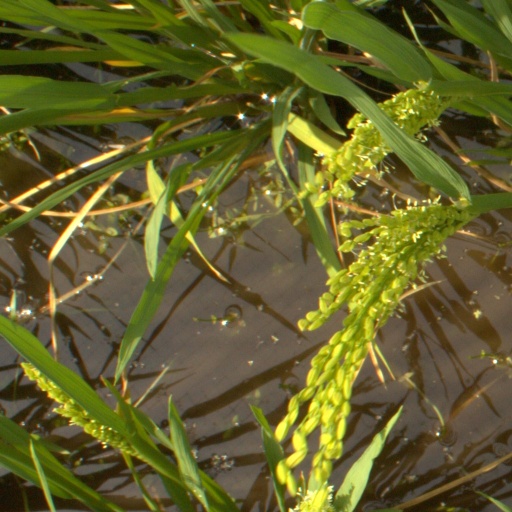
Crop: rice